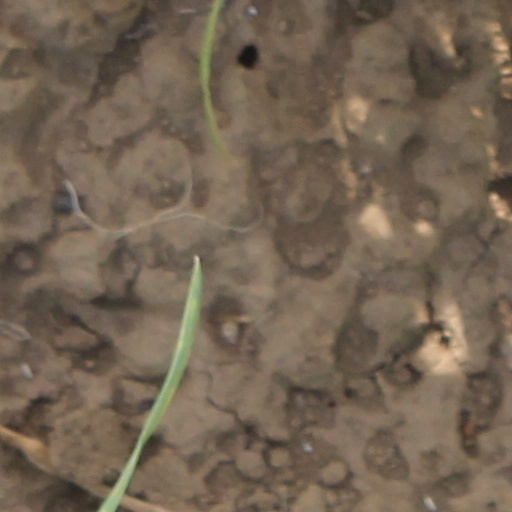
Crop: wheat